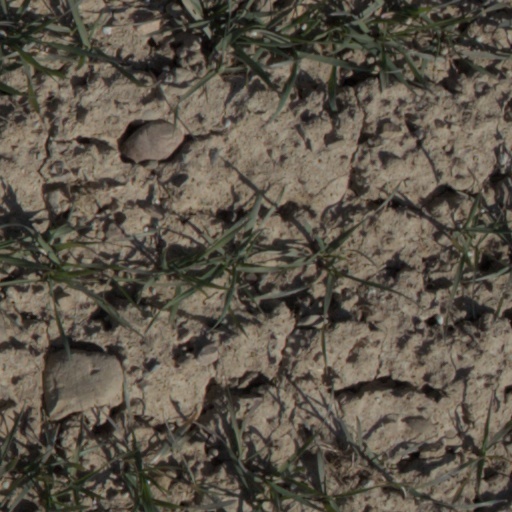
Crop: wheat